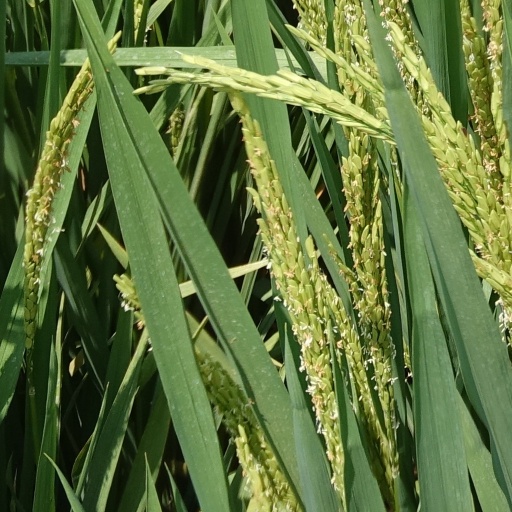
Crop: rice